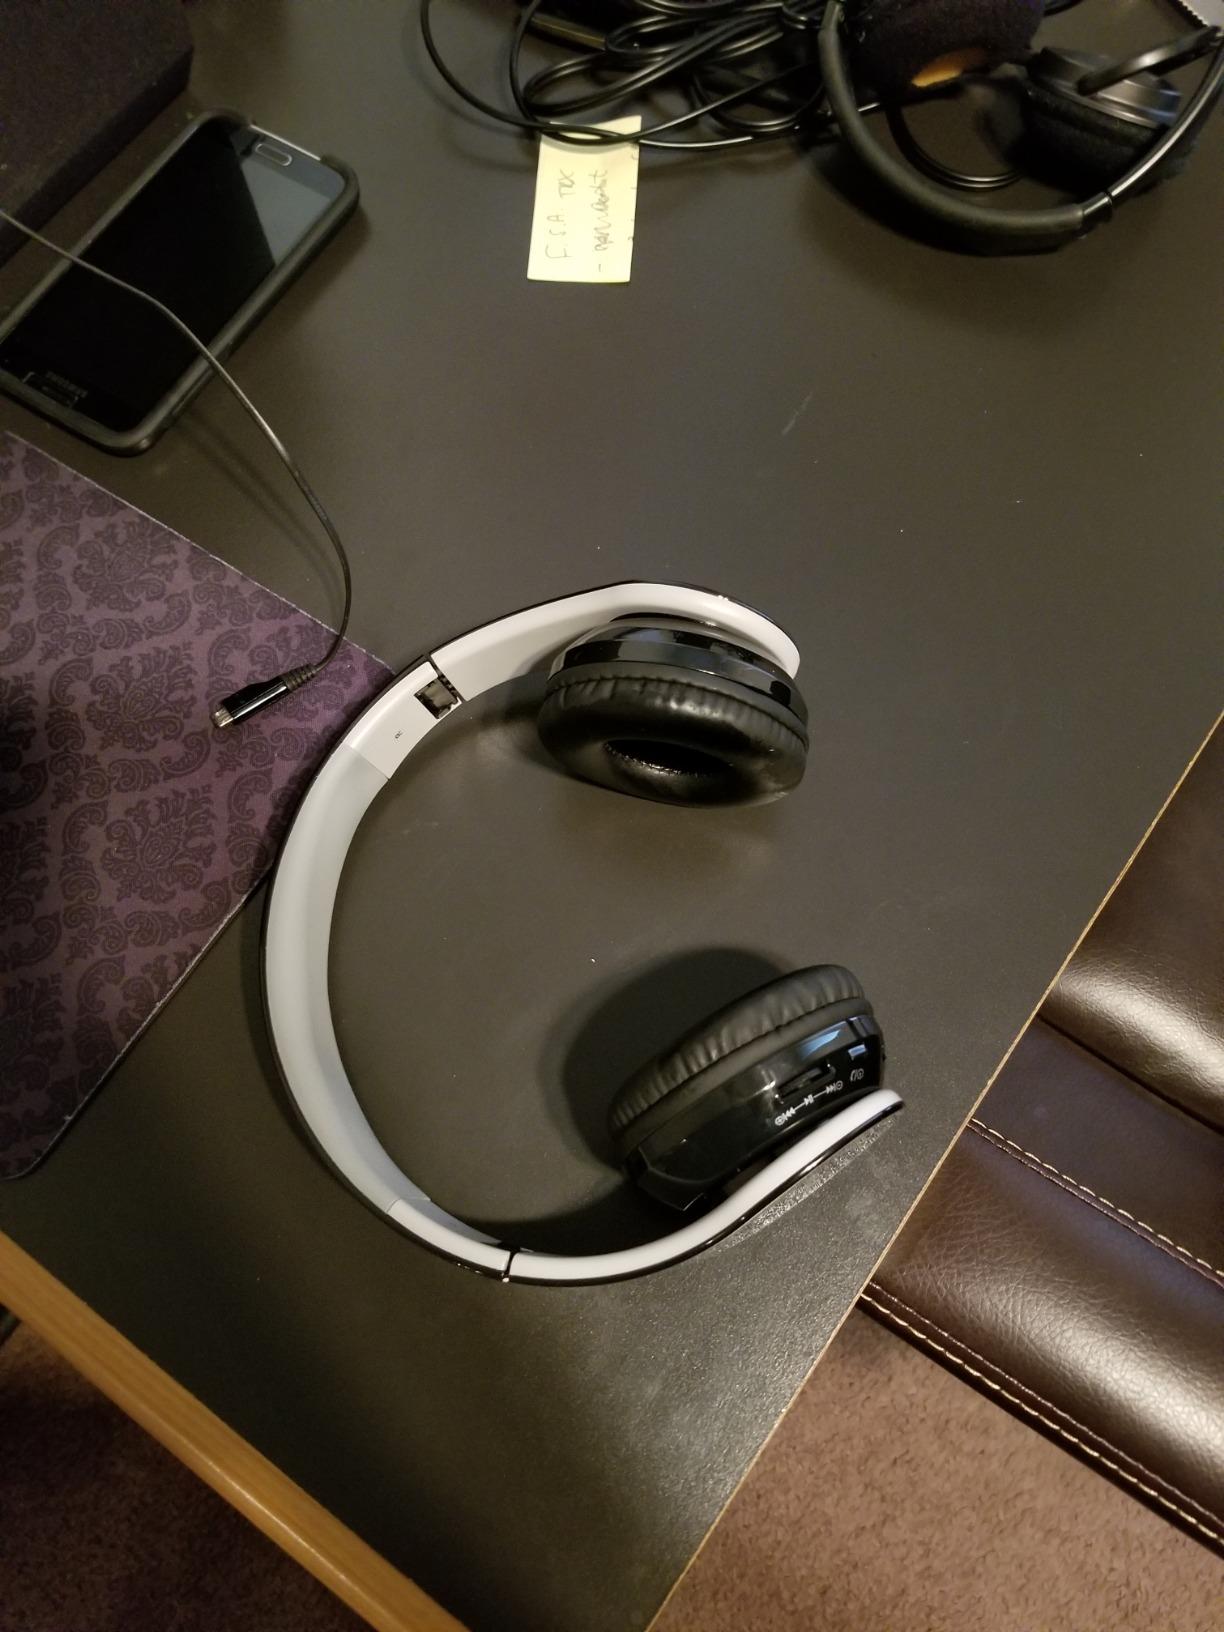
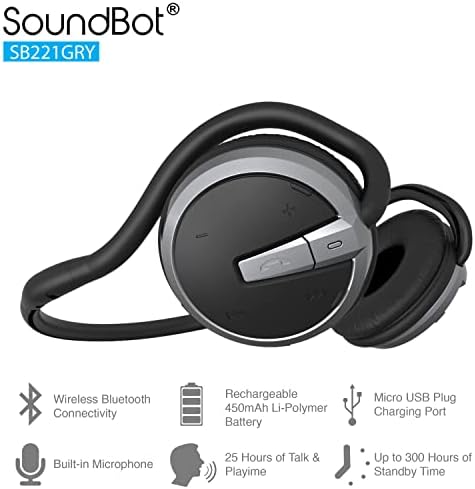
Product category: headphones
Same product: no